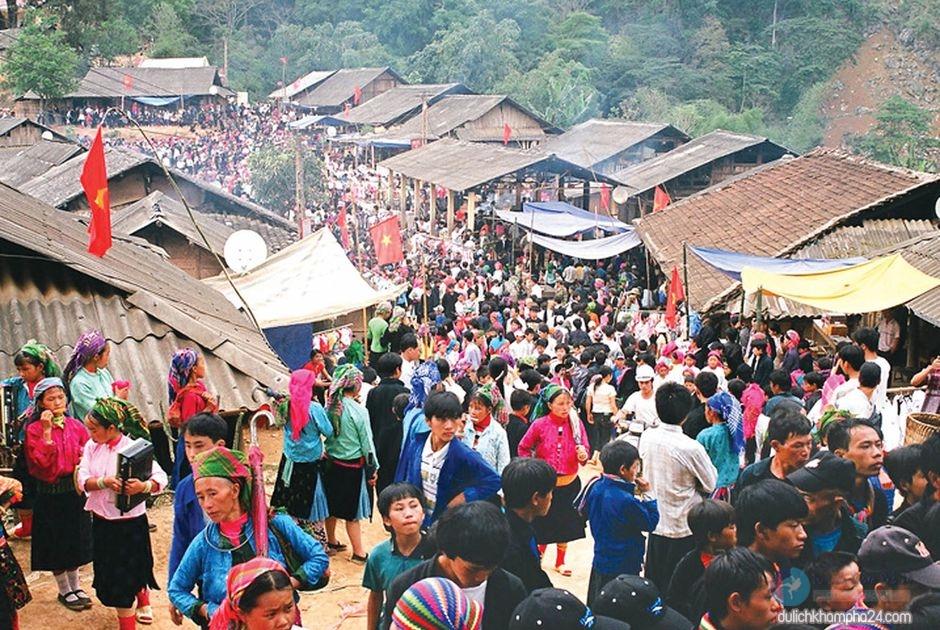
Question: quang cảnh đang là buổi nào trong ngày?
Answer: quang cảnh đang là buổi sáng